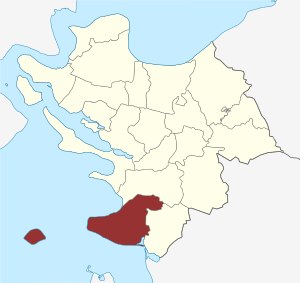
Husby Sogn (Middelfart Kommune)
Sognets placering
Husby Sogn er et sogn i Middelfart Provsti. Sognet ligger i Middelfart Kommune. Indtil kommunalreformen i 2007 lå det i Ejby Kommune og indtil kommunalreformen i 1970 lå det i Vends Herred. I Husby Sogn ligger Husby Kirke.